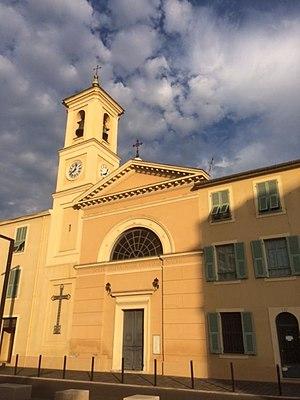
EGLISE EXTERIEURE
Le 11 septembre 1968, la Caravelle Ajaccio-Nice s'abîme en mer au large de Nice, tuant les 95 personnes présentes à bord dont 6 membres d'équipage. La Caravelle III Béarn de la compagnie Air France avait décollé d'Ajaccio-Campo dell'Oro vingt minutes plus tôt et descendait vers Nice-Côte d'Azur quand l'équipage a signalé un incendie à bord, avant que le contact ne soit perdu. Peu après, des débris de l'avion aperçus à la surface de la Méditerranée confirment l'accident.